Bumthang River

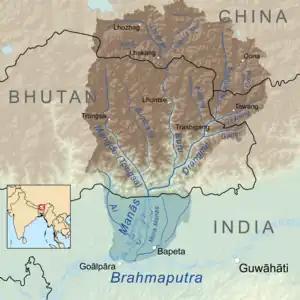

Bumthang River (also known as Murchangphy Chhu) is a river in Bhutan. It joins the Tongsa Chhu or Mangde Chhu in southern Bhutan and the combined stream flows into the Manas River.